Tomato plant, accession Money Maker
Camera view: tilt-top (135 deg); turntable rotation: 0 degrees
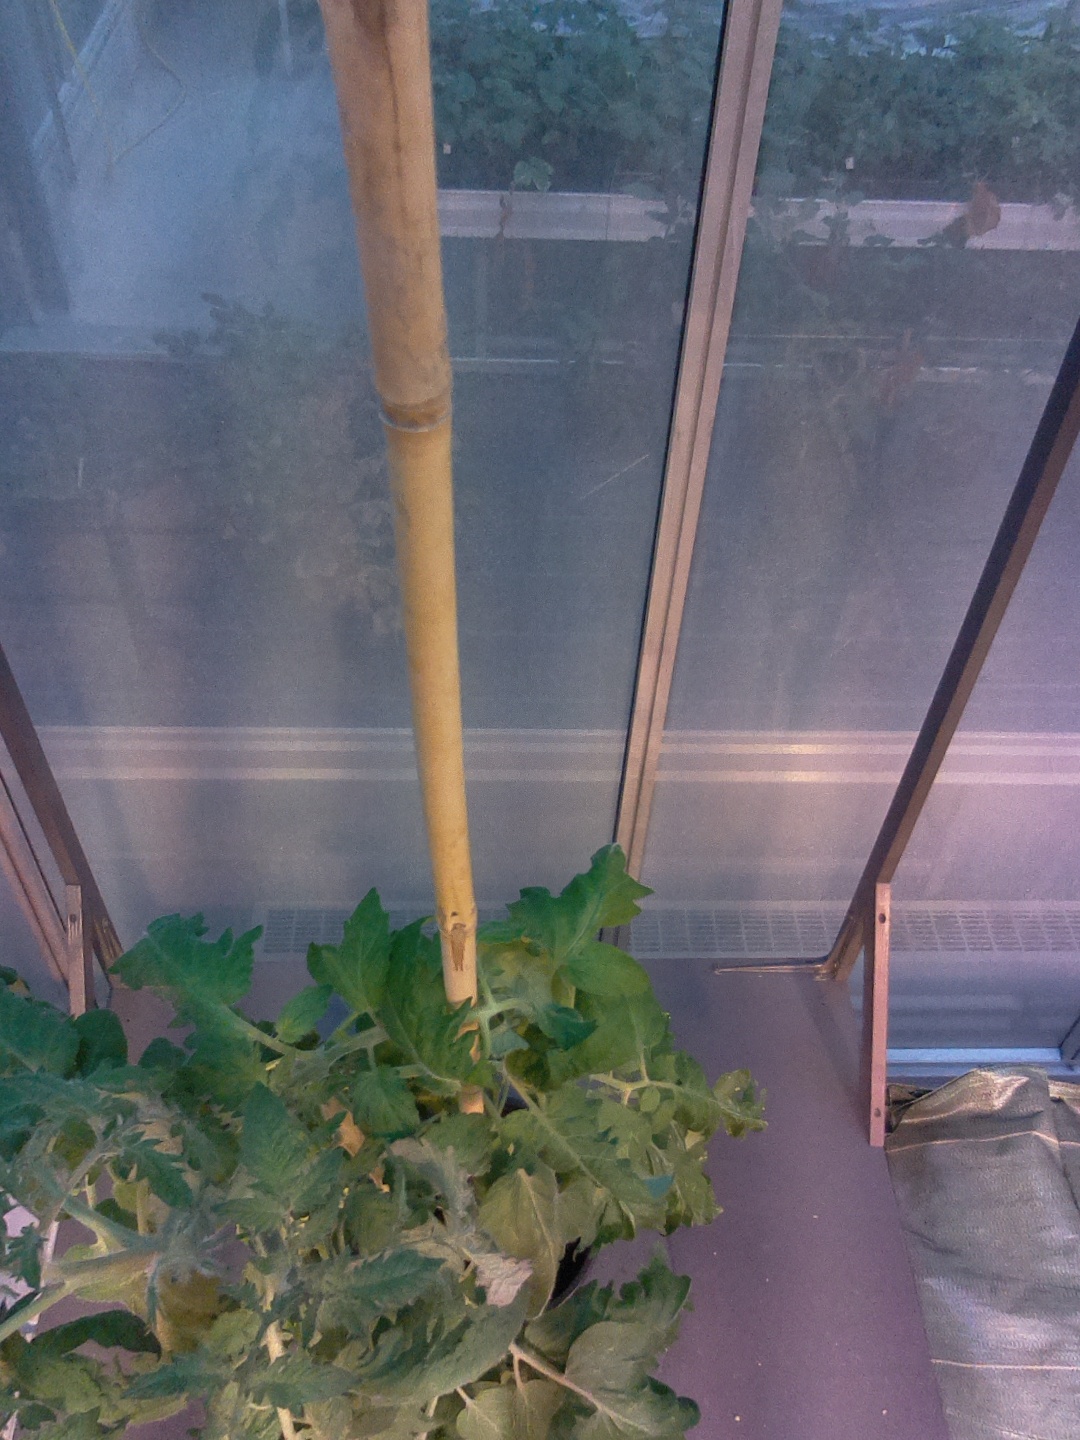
BBCH growth stage 68: Full flowering, 80%-90% of flowers open, more petals falling